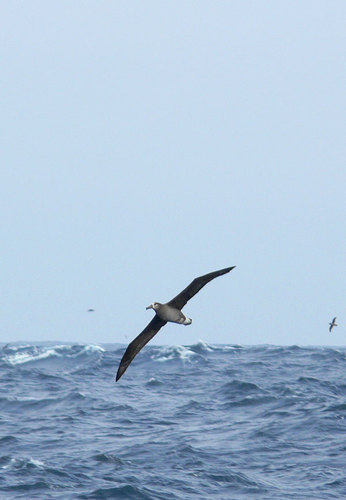
a bird with a white underside, black primaries and secondaries, and an orange bill
this is a grey bird with dark wings and a large beak.
this bird has a large curved bill, a white belly, and a white superciliary.
this bird has a large wingspan, a medium sized bill, and a white belly
this bird has large black wings and a white belly.
this bird has wings that are black and has a white bellythe bird has a long belly that is grey, and two large wingbars.
a large bird with a white belly and long, black wings.
the bird is large with a pointed curved bill, and the belly is white with darker wings.
this bird has long black wings and a mainly white body.
Species: Black Footed Albatross